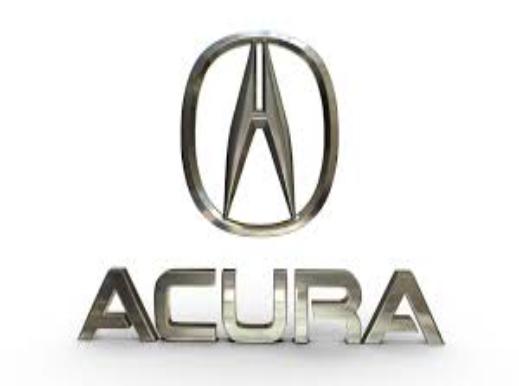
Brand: akurra
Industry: Transportation